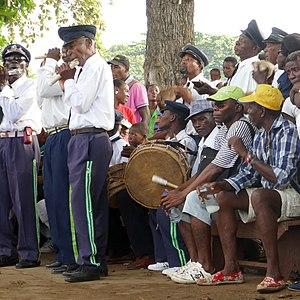
Tchiloli représenté devant l'église São Pedrão de São Tomé à l'occasion de la fête patronale. Le tchiloli est une forme théâtrale, musicale et dansée créée au XVIe siècle, jouée par des pêcheurs et des paysans. Traditionnellement elle met en scène la seule pièce du répertoire, La tragédie du marquis de Mantoue et de l'empereur Charlemagne"". This is an image with the theme ""Play"" from: Sao Tome and Principe This image was uploaded as part of Wiki Loves Africa 2019 photographic contest. Afrikaans
Le tchiloli est une forme théâtrale, musicale et dansée née au Portugal au XVIᵉ siècle et toujours vivace sur l'île de Sao Tomé, à Sao Tomé-et-Principe. Comme l'Auto de Floripes propre à l'île de Principe, elle est inspirée par l'un des épisodes du cycle de Charlemagne. Interprétée en portugais ancien et moderne par des troupes locales – uniquement des hommes –, d'un anachronisme assumé, elle met en scène esclaves et métis, masqués et costumés à l'européenne. À la fois syncrétique, subversive et mystique, creuset de plusieurs traditions, cette œuvre unique se prête à différents niveaux de lecture.